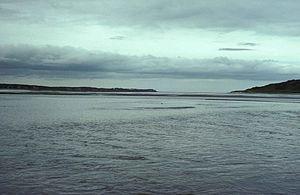
La baie Egesik est une baie du sud-ouest de l'Alaska, aux États-Unis dans la région de recensement de Dillingham. Elle est située à environ 69,1 milles de Dillingham.
La rivière Egegik est un cours d'eau d'Alaska, aux États-Unis situé dans le borough de Lake and Peninsula.